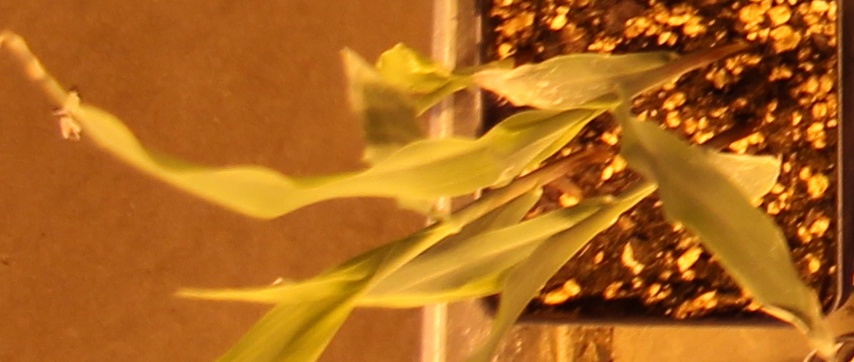
Label: Corn